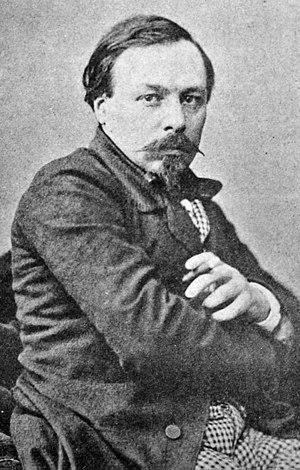
Le Pardon de Ploërmel est un opéra-comique en trois actes de Giacomo Meyerbeer, sur un livret de Jules Barbier et Michel Carré. Il s’agit de la dernière œuvre lyrique du compositeur créée de son vivant.
Michel-Antoine-Florentin Carré est un auteur de théâtre et librettiste français né à Besançon le 20 octobre 1821 et mort à Argenteuil le 28 juin 1872.
Les Pêcheurs de perles est un opéra en trois actes de Georges Bizet sur un livret d'Eugène Cormon et Michel Carré, créé le 30 septembre 1863 au Théâtre-Lyrique. Il a été repris dans une nouvelle version après la mort du compositeur en 1893 à l’Opéra-Comique.